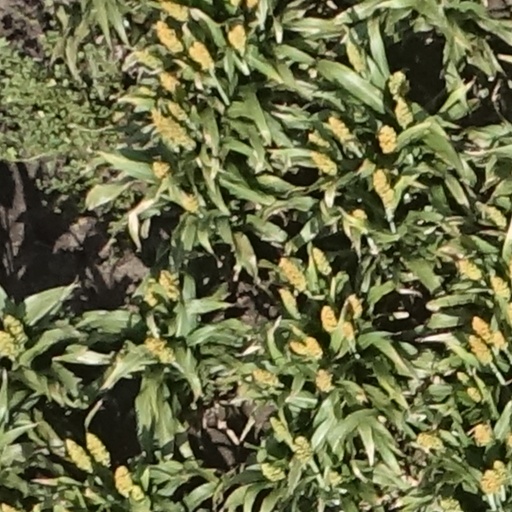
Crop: sorghum